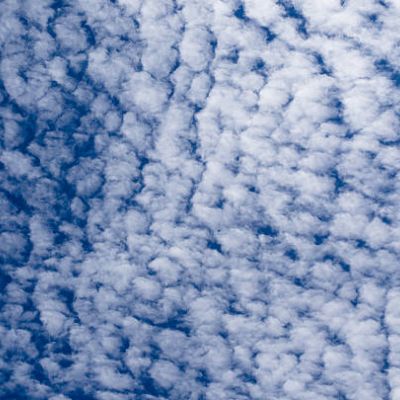
Cloud type: Altocumulus (Ac)